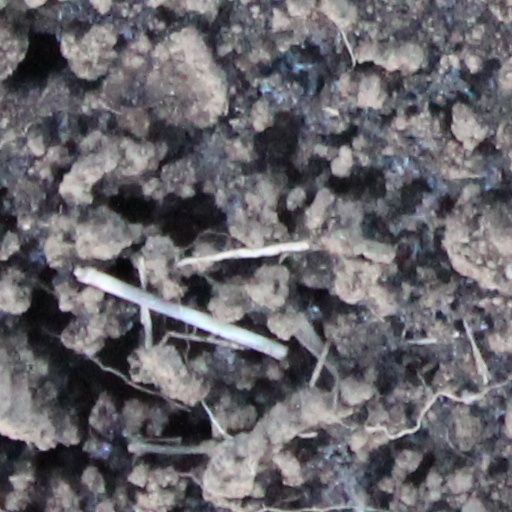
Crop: wheat